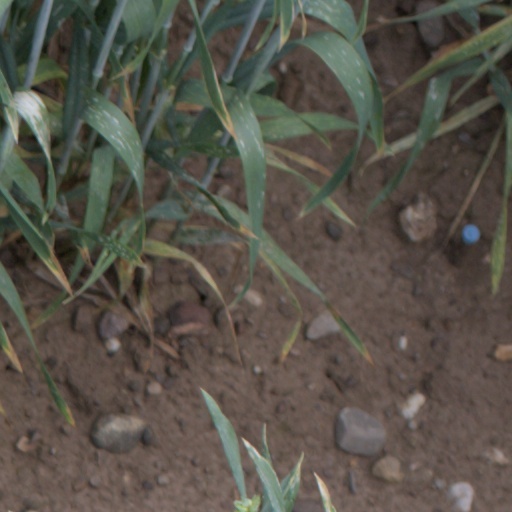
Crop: wheat